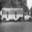
Label: truck